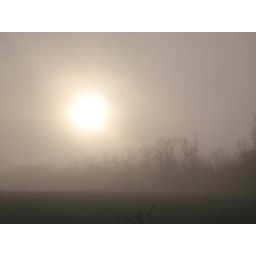
The cows weren't our in the field yet, but the sun was burning through the February fog.